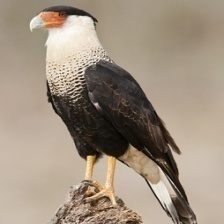
Species: CRESTED CARACARA
Scientific name: CARACARA CHERIWAY